W (1974 film)

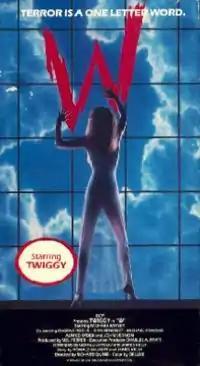

W (also titled I Want Her Dead and W Is the Mark of Death) is a 1974 American psychological thriller film directed by Richard Quine and starring Twiggy, Dirk Benedict and Michael Witney. It was produced by Mel Ferrer.